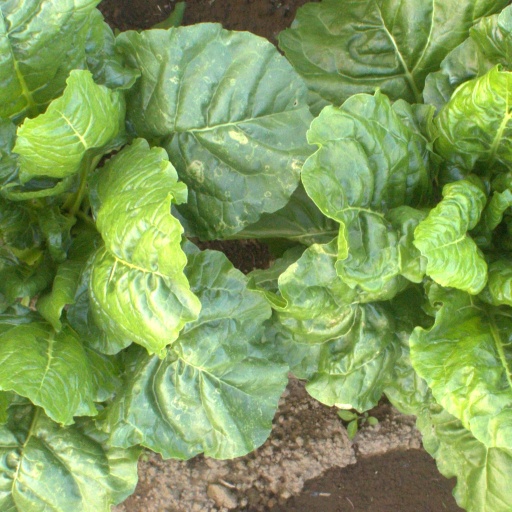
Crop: sugar beet